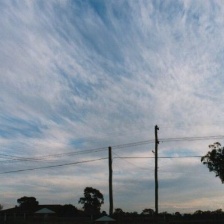
Cloud type: Cirrocumulus